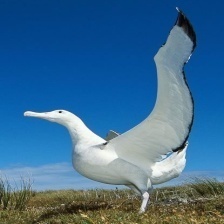
Species: ALBATROSS
Scientific name: DIOMEDEIDAE